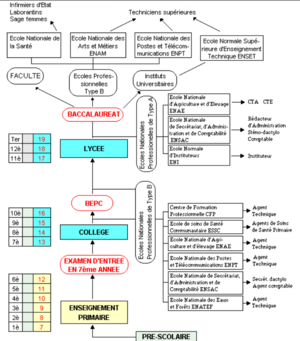
Parcours scolaire type du système éducatif guinéen (Guinée) - données mondiales pour l'éducation, UNESCO (2006)
L'éducation en Guinée, ou système éducatif guinéen, concerne l'ensemble des institutions publiques et privées de Guinée ayant pour fonction d'assurer et de développer l'éducation sur l'ensemble du territoire du pays.